Henry Joost

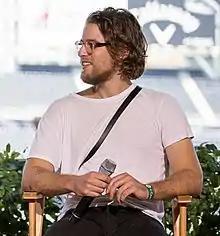
Joost at the 2016 San Diego Comic-Con

Henry Joost (born October 30, 1982) is an American filmmaker, whose work includes directing, with Ariel Schulman, the films "Catfish", "Paranormal Activity 3", "Paranormal Activity 4", "Nerve" and "Project Power". Henry is married to actress Sofia Black-D'Elia.